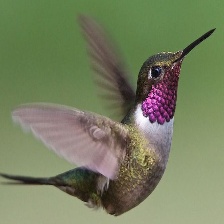
Species: AMETHYST WOODSTAR
Scientific name: CALLIPHLOX AMETHYSTINA
ImageNet parent category: hummingbird